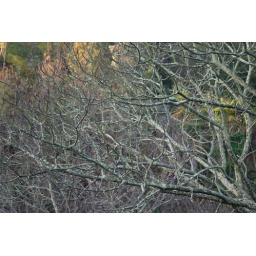
mossy tree in the canyon